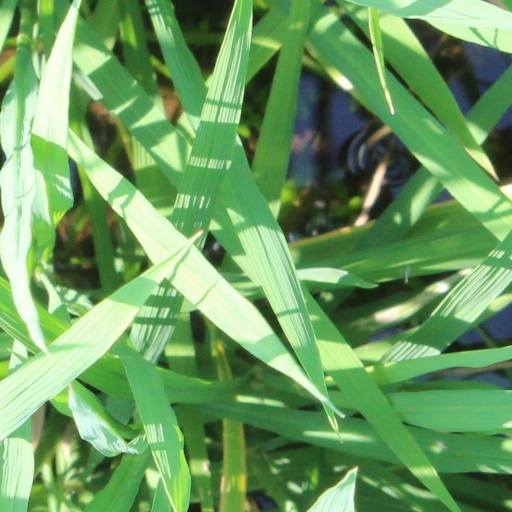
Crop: rice